2015 World Championships in Athletics – Women's triple jump

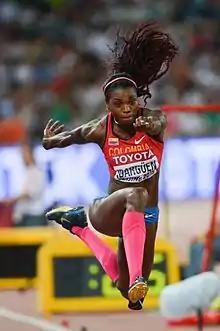
Winner Caterine Ibargüen

The women's triple jump at the 2015 World Championships in Athletics was held at the Beijing National Stadium on 22 and 24 August.